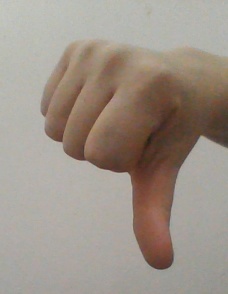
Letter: waw